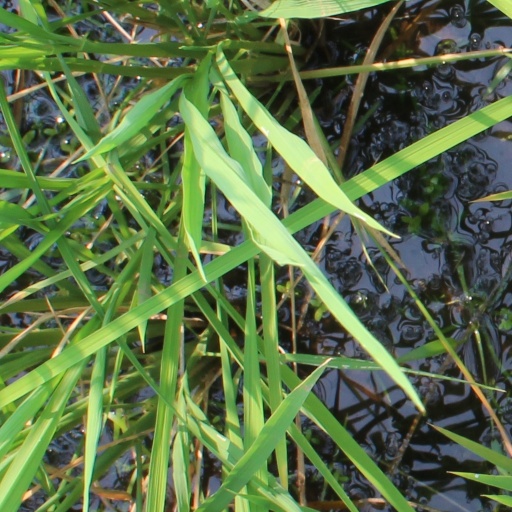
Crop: rice